Inga-Brita Castrén

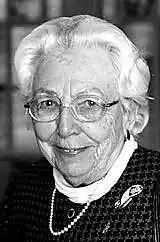

Inga-Brita Castrén (1919–2003) was a Finnish theologian who spent ten years abroad working in Geneva for the World Student Christian Federation, the World YWCA, and the World Council of Churches as an ecumenical adviser. Returning to Finland, she worked in adult education and served as the General Secretary of the Finnish Ecumenical Council. After retirement, Castrén continued writing for a decade.